Penalty (brand)

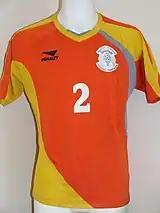
Official Bhutan home shirt from 2010 made by Penalty

In 2010, Penalty started sponsoring the Spanish Futsal League, and, one year later, the company signed an exclusive agreement with Víctor Valdés, the football goalkeeper of Barcelona FC and Spanish national team, for whom Penalty designed an exclusive boot.